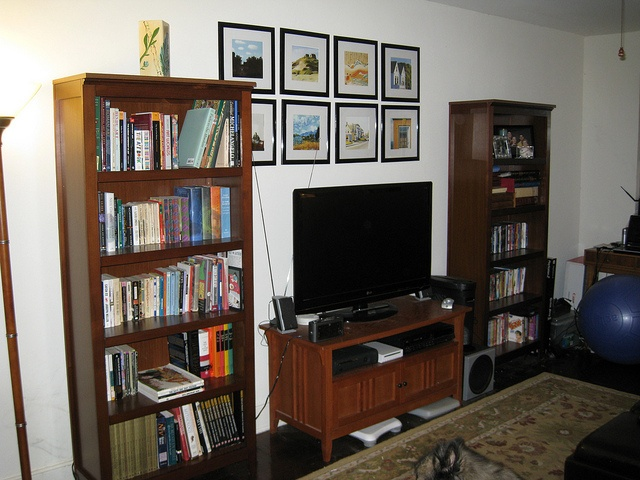
a picture of someones living room entertainment system
A flat screen television sits on a television stand.
A living room is full of media and pictures.
A flat screen television set in the middle of two bookcases.
This room has a wall with two bookshelves and an entertainment center between them.